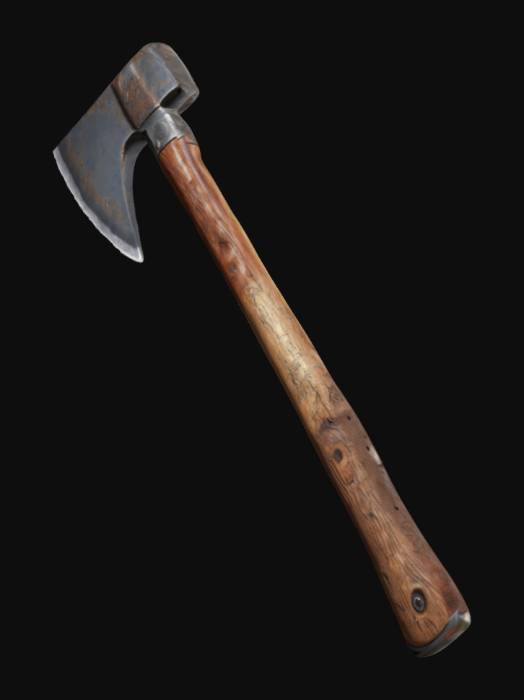
미적 점수 (1~10점): 3